Hippolyte Rocks

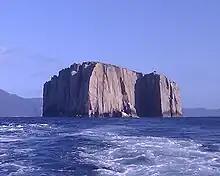

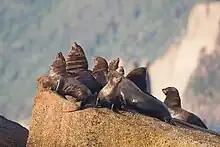
Brown fur seals hauling-out on the Hippolyte Rocks off the east coast of Tasmania, Australia

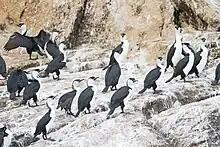
The IBA is an important breeding site for black-faced cormorants.

Hippolyte Rocks consists of a small granite island with an area of 5.3 ha ("Big Hippolyte", or "Greater Hippolyte"), and adjacent rocks and reefs ("Little Hippolyte" or "Lesser Hippolyte"; the Needle, and the Pie), in south-eastern Australia. They are part of the Tasman Island Group, lying close to the south-eastern coast of Tasmania around the Tasman Peninsula. The island has a flat top and is surrounded by steep cliffs up to 65 m in height, and is part of the Tasman National Park.